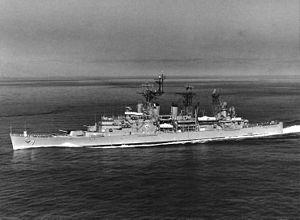
L'USS Springfield (CL-66) est un croiseur léger de classe Cleveland entré en service dans l'United States Navy durant la Seconde Guerre mondiale.
La classe Providence est une classe de trois croiseurs lance-missiles de l'United States Navy en service entre 1959 et 1974.